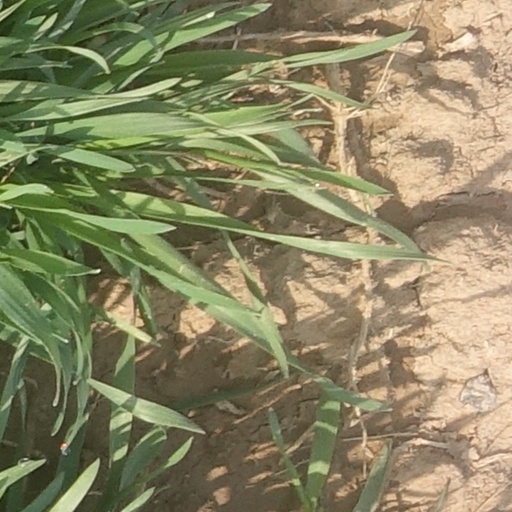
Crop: wheat